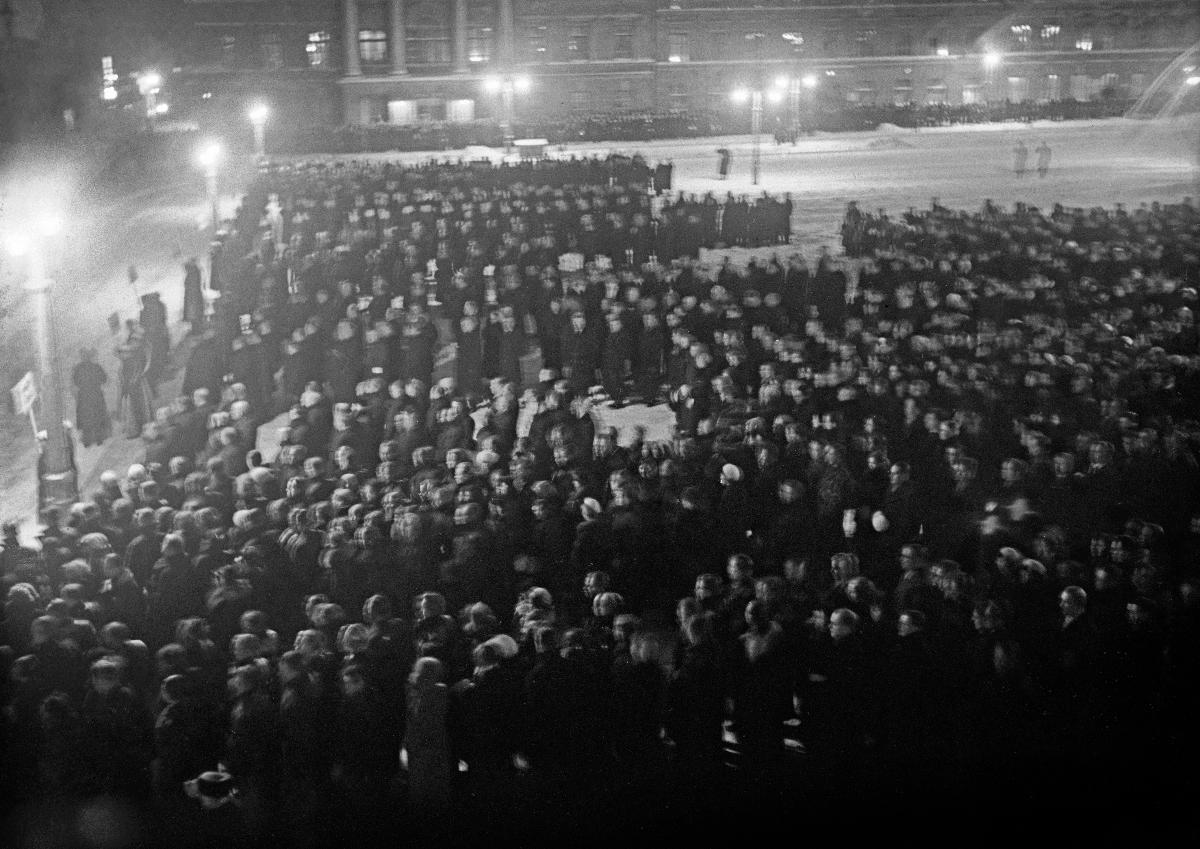
Aitosuomalaisten kansalaiskokous
Äktfinnarnas medborgarmöte; Citizens meeting of the Fennomans
sisällön kuvaus: Aitosuomalaisten kansalaiskokous Helsingissä 2.2.1935. Kansalaisdelegaatio ja ylioppilaat Valtioneuvostonlinnan ulkopuolella odottamassa edustustoa joka on presidentin ja pääministerin luona. content description: Citizens meeting of the Fennomans in Heimola Banquet Hall in Helsinki 2.2.1935. The delegates of the citizens and the students outside the Government Palace waiting for the deputy which is inside for a meeting with the President and the Prime Minister. innehållsbeskrivning: Äktfinnarnas medborgarmöte i Helsingfors 2.2.1935. Medborgardelegaterna och studenterna väntar utanför Statsrådsborgen på deputationen som är inne hos presidenten och statsministern.
Kuvaaja: Sundström, Hugo, kuvaaja
Vuosi: 1935
Paikka: Suomi, Uusimaa, Helsinki
Aiheet: politiikka; kielikysymys; aitosuomalaisuus; kokoukset; suomalaistaminen; HBL; politics; language issue; meetings (arranged events); language question; fennomanism; meetings; politik; språkfrågan; äktfinskhet; möten; möte; medborgarmöte; svenskan; det svenska språket